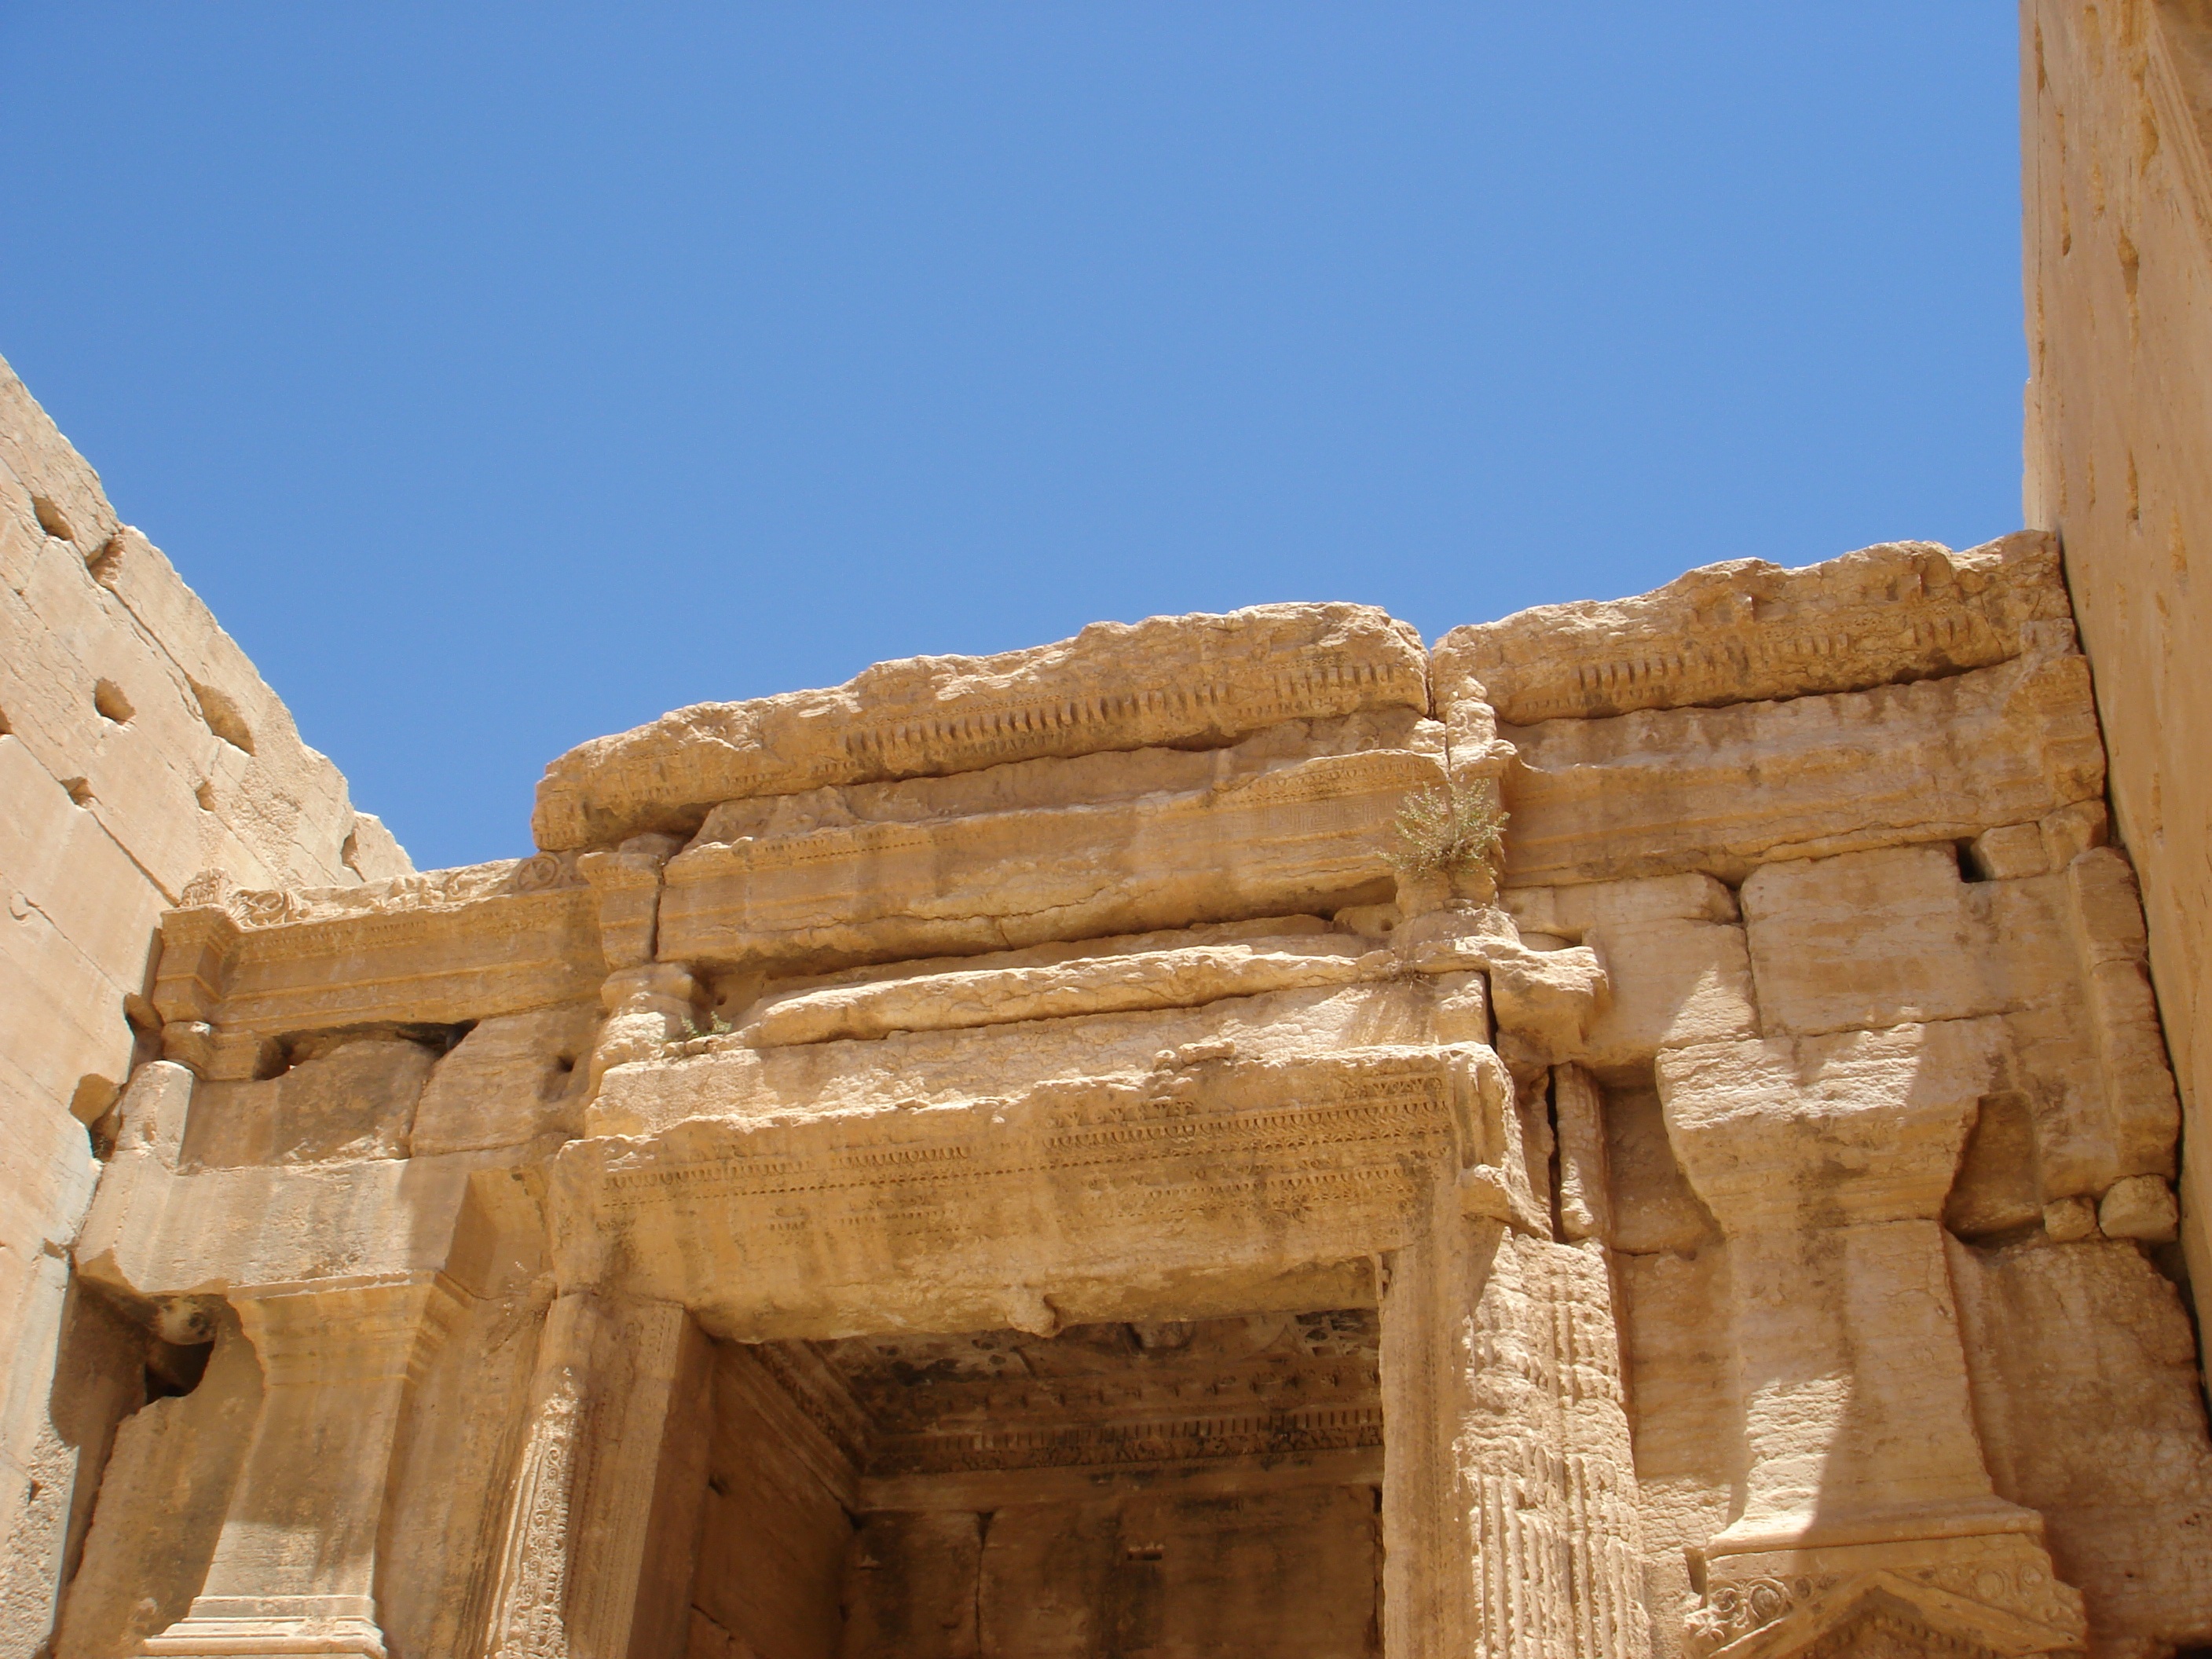
rock, architecture, structure, wood, desert, building, wall, column, fortification, place of worship, temple, ruins, history, pearl, farce, archaeological site, syria, new stone age, ancient history, egyptian temple, ancient greek temple, palmyra, semitic city